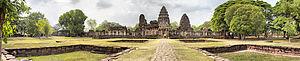
Phimai, Thailande
Le Prasat Hin Phimai est le plus important temple khmer situé dans la Thaïlande actuelle. C'est un sanctuaire du bouddhisme Mahayana.